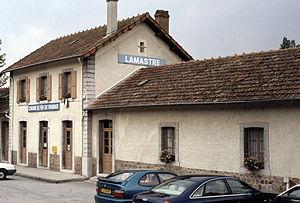
Gare de Lamastre